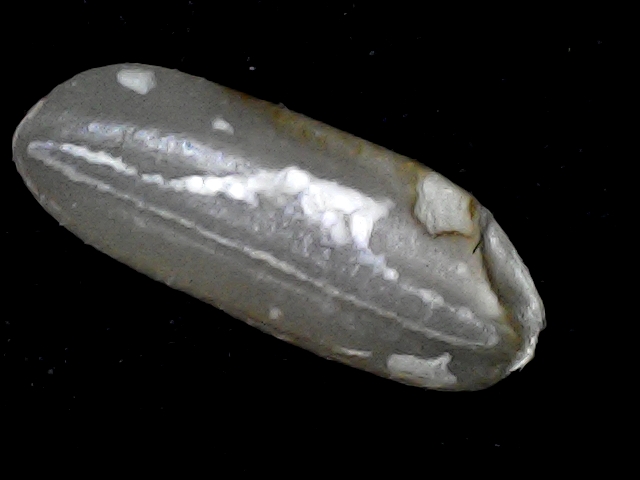
Rice variety: BD72